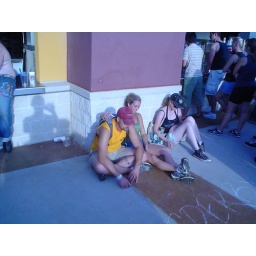
The girl in the black shirt was giving a free show of her...&amp;quot;goods&amp;quot;